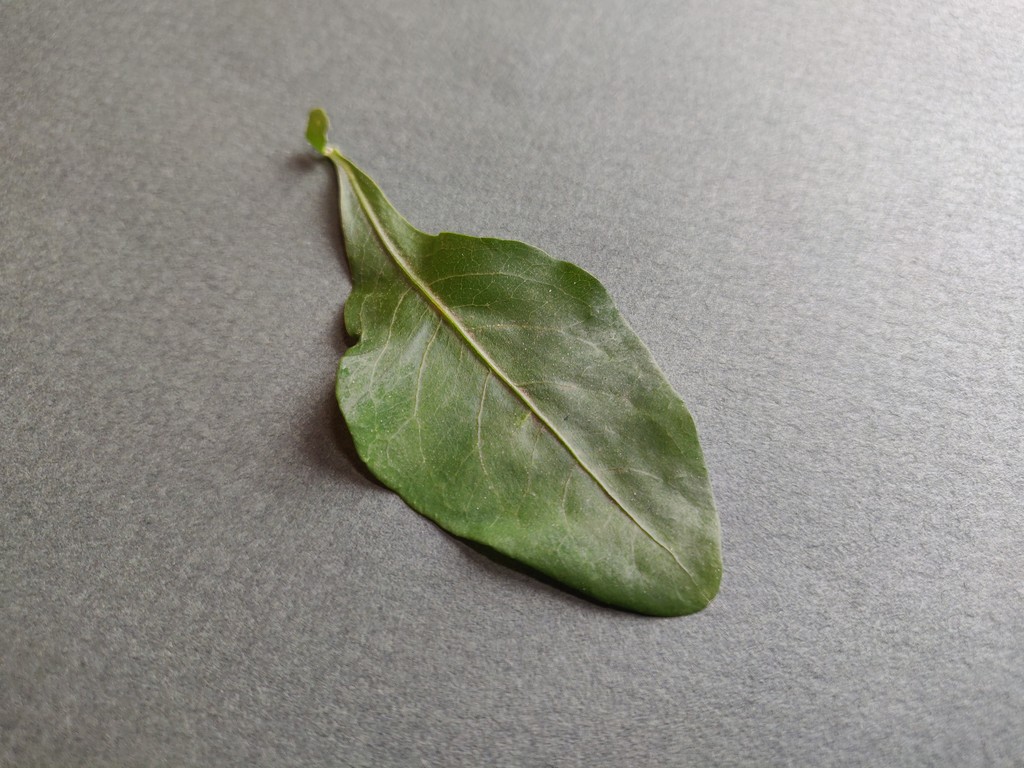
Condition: Healthy
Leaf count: single
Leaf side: front